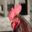
Label: bird